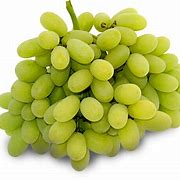
Label: Grapes